Goddard House (Worcester, Massachusetts)

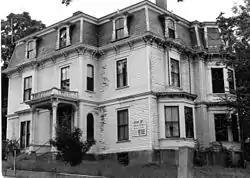
c. 1977 photo

The Goddard House was a historic house at 12 Catharine Street in Worcester, Massachusetts. Built in 1870, it was a prominent local example of Second Empire architecture, built for a highly placed manager of a major local firm. The house was listed on the National Register of Historic Places in 1980; it was demolished in 1979.